Mermaid (Jerichau-Baumann)

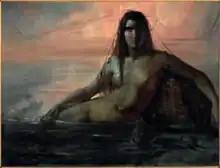
The 1861 mermaid painting..

An oil on canvas painting by Jerichau Baumann exhibited at the Salon in Paris in the spring of 1861 is believed to be her first painting of a mermaid. A French art critic described it as "a fateful creature, which, due to its attractiveness, would cause the 'Scandinavian Odysseus' to run aground". When the just 19-year-old Wanda Zahrtmann visited Jerichau-Baumann's studio in December the same year, she was immediately struck by the mermaid's gaze. After the death of both her parents, former vice admiral and naval minister Christian Christopher Zahrtmann and Sophie Elisabeth Donner, in 1853 and 1858, respectively, she was given an annual allowance by her trustees which was at her disposal. On 24 December (in Denmark called Christmas Eve Day), she decided to buy the painting for 1,200 "rigsdaler". In a letter to Jerichau-Baumann sent earlier the same day, she had described how she kept dreaming of the mermaid, both while asleep and awake, but how buying the painting would mean that she spent her entire annual allowance all at once. In a letter to Henriette Scavenius, Hans Christian Andersen commented on the sale and that he found the price rather high. The painting was a few months later presented to the public at the annual Charlottenborg Spring Exhibition. Zahrtmann was married to Christian Conrad, Count Danneskiold-Samsøe the following year.